Louis Gabriel de Contades

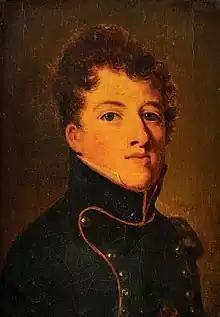
Portrait of the Marquis de Contades-Gizeux, by Louis-Léopold Boilly,

Louis Gabriel de Contades, Marquis de Contades-Gizeux (11 October 1759 – 18 June 1825) was a French aristocrat, soldier, and politician.